Regent Centre

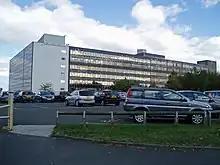
One of the Regent Centre buildings

With the new developments, as of March 2009, there is empty office space to let. There is space available in Regent Point, Horsley House North, Dobson House and Eldon House West. The buildings are named after well known local industrialists and architects, such as John Dobson and Lord Eldon.